Panda diplomacy

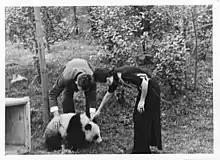
Madam Chiang and John Tee-Van of the Bronx Zoo, USA, with the baby Panda in Madam Chiang's yard in Chongqing, November 9, 1941.

The first instance of panda diplomacy in the modern era was arranged by Soong Mei-ling (Madame Chiang) in 1941. China was under siege by Japan, the U.S. had been sending aid to the Kuomintang (Nationalist Government) in China, and Madame Chiang wanted a dramatic way of saying thank you. There had been previous pandas sent to the U.S., including one named Su Lin sold to the Brookfield Zoo in Chicago by Ruth Harkness in 1937, a second one named Mei-Mei brought back by Harkness in 1938 and also sold to the Brookfield Zoo, one named Pandora sent to the Bronx Zoo by David Crockett Graham in 1938, and a second named Pan sent to the Bronx Zoo in 1939. Besides the two live Pandas sent to the Bronx Zoo, Graham had also collected several skins and skeletons that were sent to the Smithsonian.